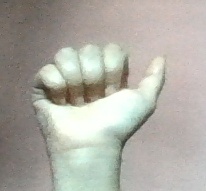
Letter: dhad